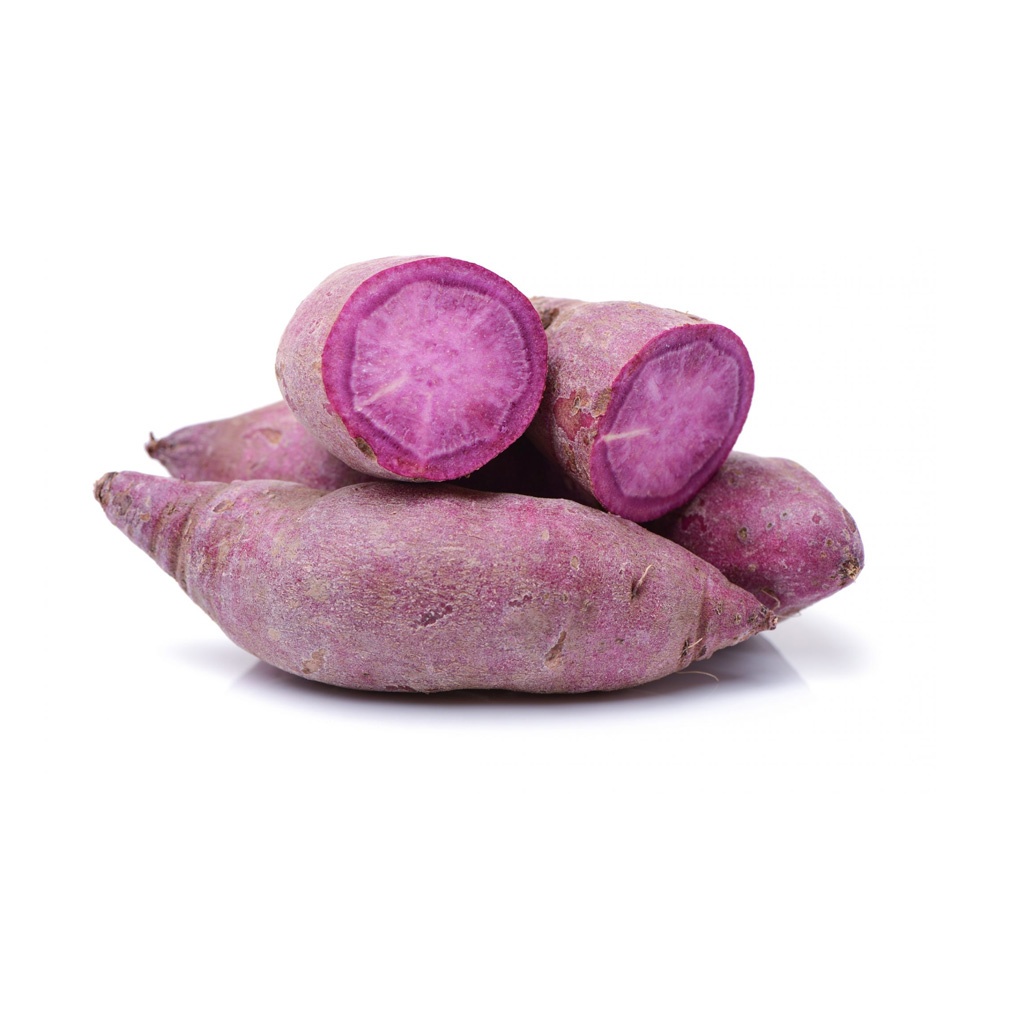
Purple Yam
Brand: ALP EGLINTON
紫皮紫心番薯
Category: Food, Beverages & Tobacco > Food Items > Fruits & Vegetables > Fresh & Frozen Vegetables > Yams